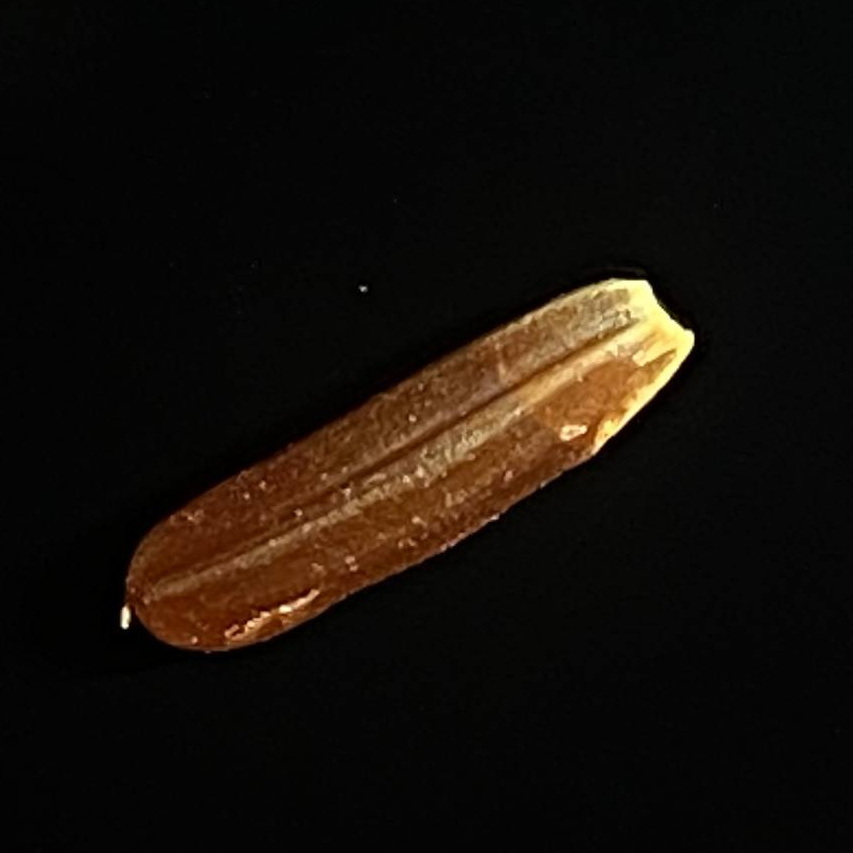
Rice variety: Red_Cargo